Minamoto no Kanemasa

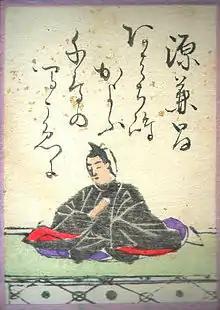
Minamoto no Kanemasa in the "Ogura Hyakunin isshu"

Minamoto no Kanemasa (dates unknown) was a "waka" poet and Japanese nobleman active in the Heian period. One of his poems is included in the "Ogura Hyakunin Isshu". A member of the Minamoto clan, his work is also included in the "Kin'yō Wakashū" and the "Shinsenzai Wakashū".